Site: brandenburg
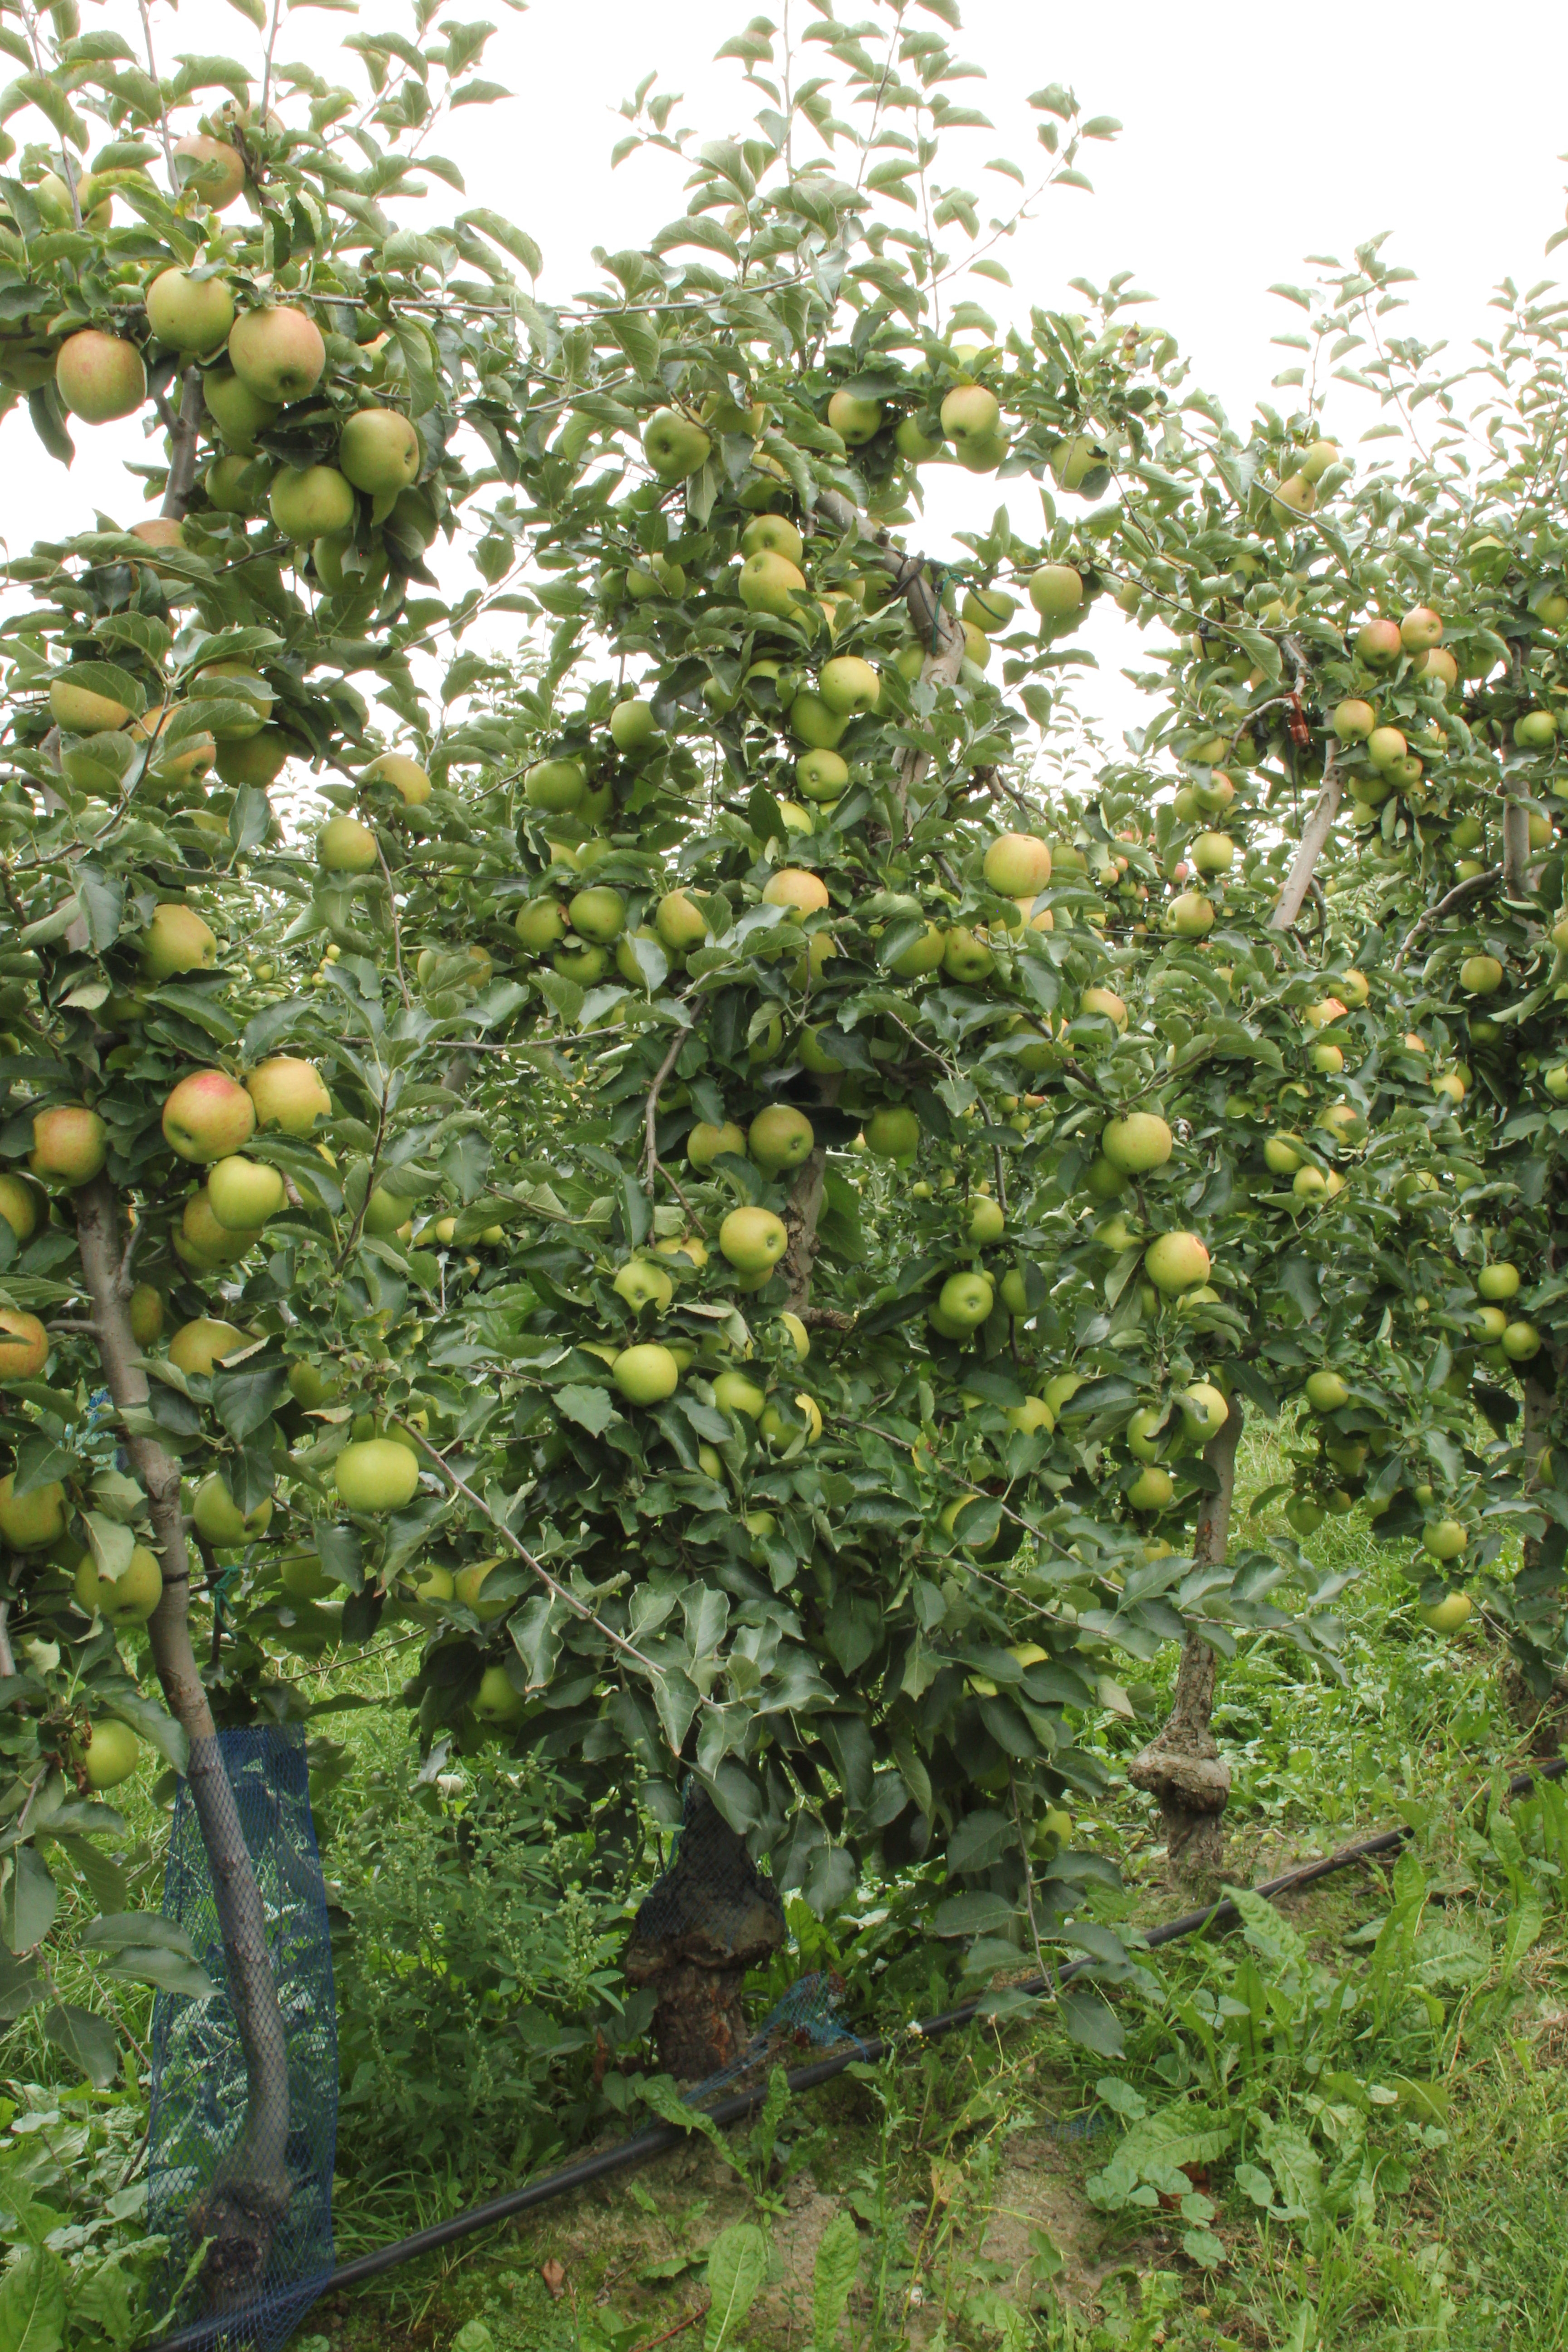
Growth stage (BBCH 87): Maturity of fruit and seed